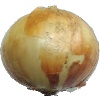
Label: white_onion